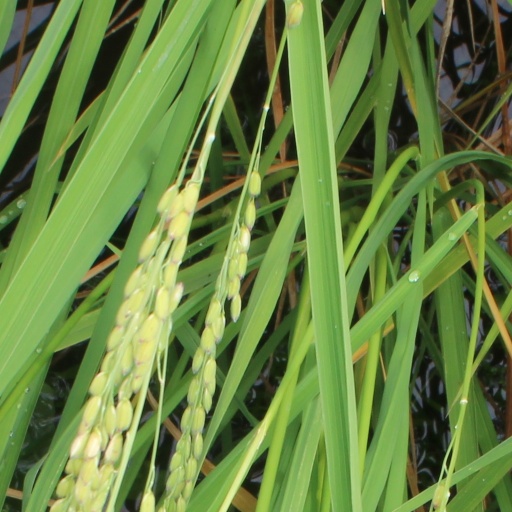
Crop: rice